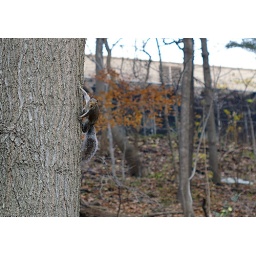
I was coming around the tree and this two legged creature pointed a black tube at me!